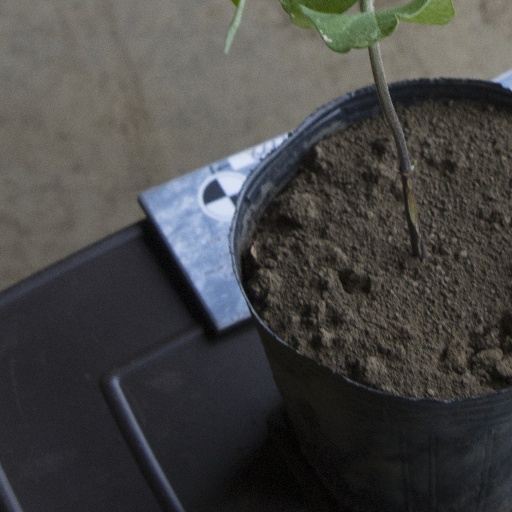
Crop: soybean